Elimination Chamber

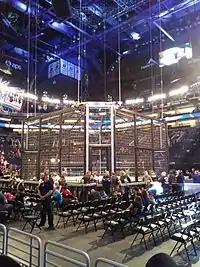
The new Elimination Chamber structure introduced at the 2017 event and has been used every year since

According to a "WWE Magazine" article in 2009 by WWE's production designer Jason Robinson, who co-designed the structure, several designs for the Elimination Chamber were considered. The structure was manufactured in Colorado Springs, Colorado and took six to eight weeks to make from design blueprints. It cost US$ 250,000 to construct.